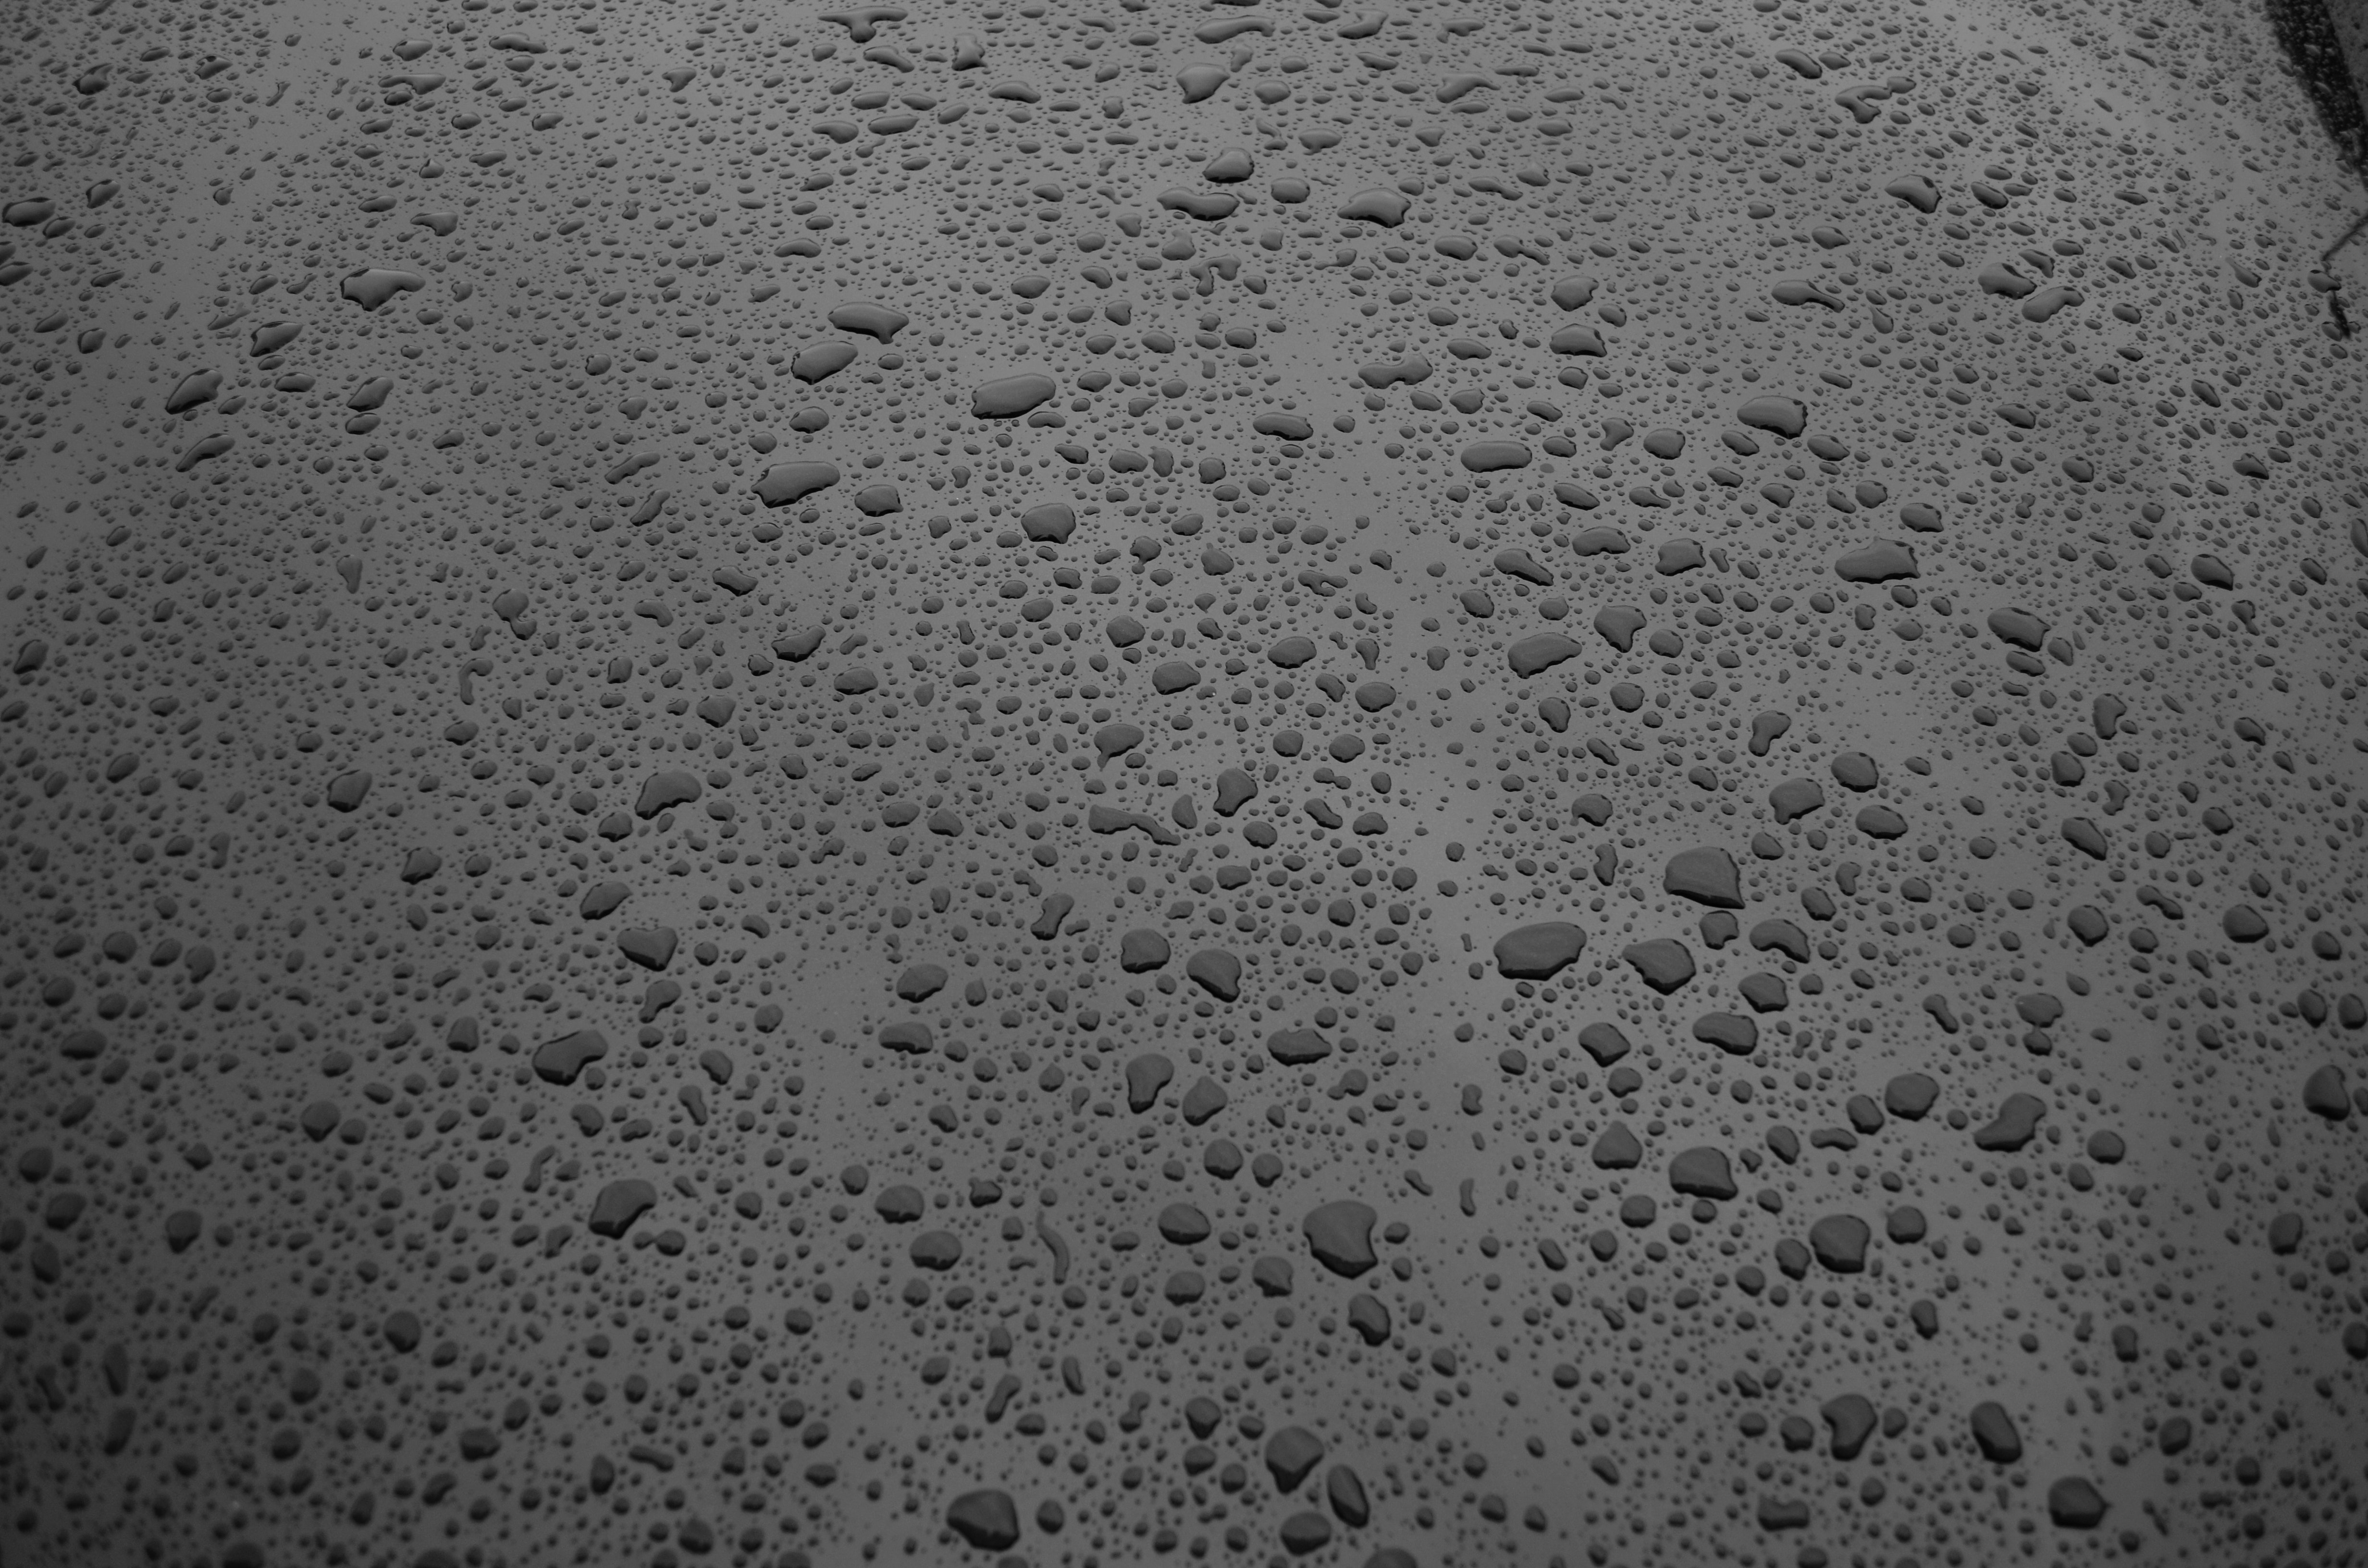
natrual, water, concrete, cement, soil, black and white, road surface